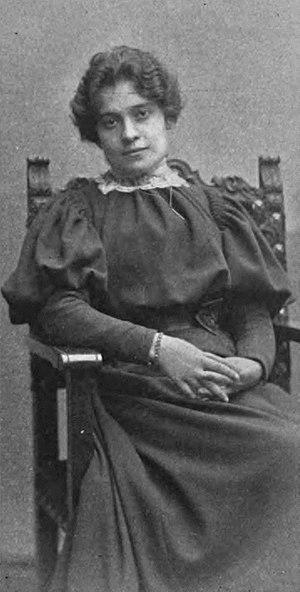
Ada Negri est une poétesse italienne de la fin du XIXᵉ et du début du XXᵉ siècle.